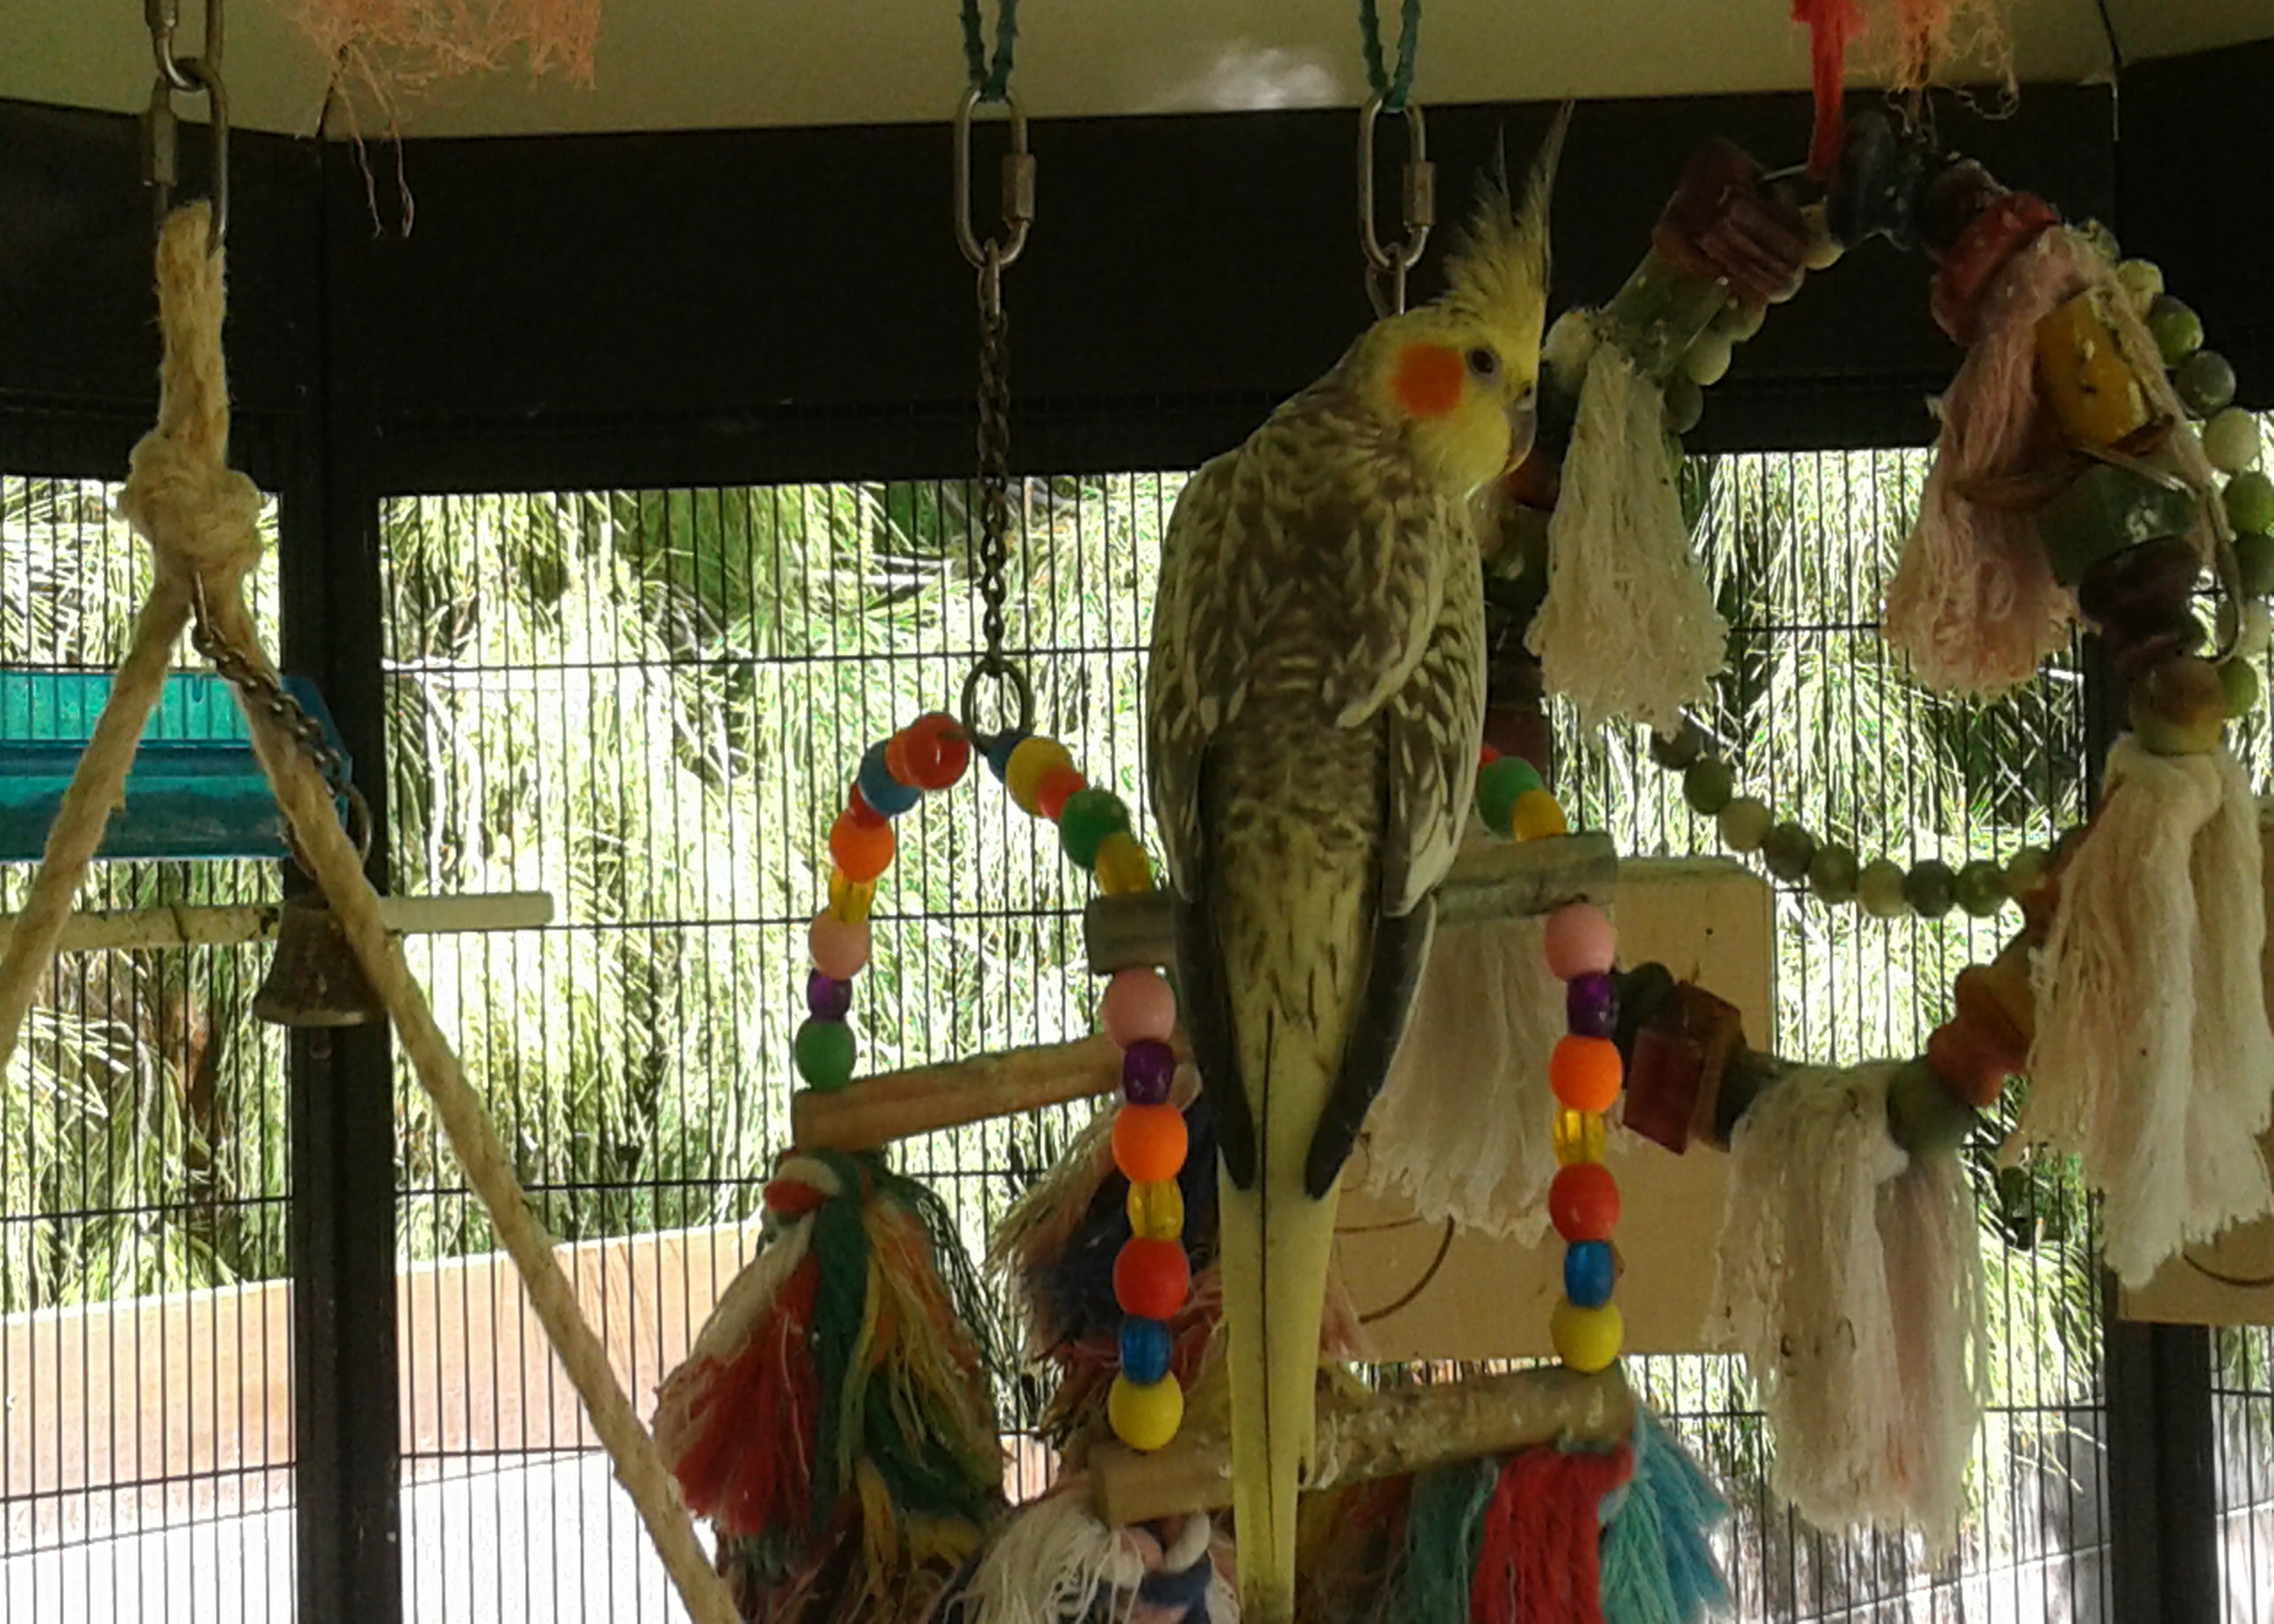
cages, birds, parrot, bird, colors, temple, botany, beak, feather, wood, macaw, event, glass, bird supply, floral design, mesh, cage, fashion design, wing, fashion accessory, tradition, metal, room, pattern, fence, tail, visual arts, floristry, net, wildlife, fun